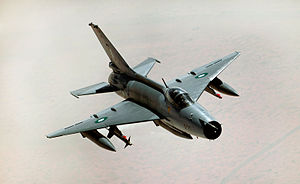
Koreas Folkehær / Arsenal / Luftvåben
Koreas Folkehær er den officielle hær for Den Demokratiske Folkerepublik Korea og verdens 4. største hær.